Eccles Street

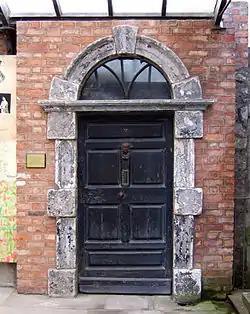
Door of 7 Eccles Street, displayed at the James Joyce Centre

The Mater Hospital purchased a plot of land on the north side of the street in 1975, building the Mater Private Hospital on the site which finally opened in 1986. The site also has a large surface carpark.